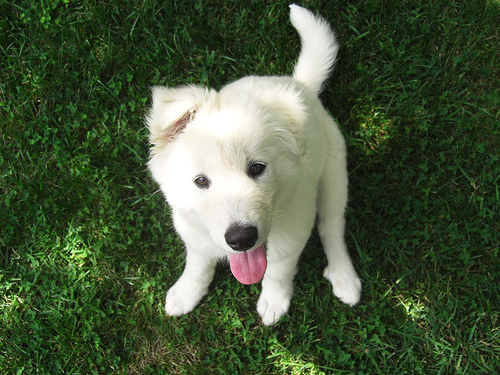
Animal: dog
Breed: samoyed